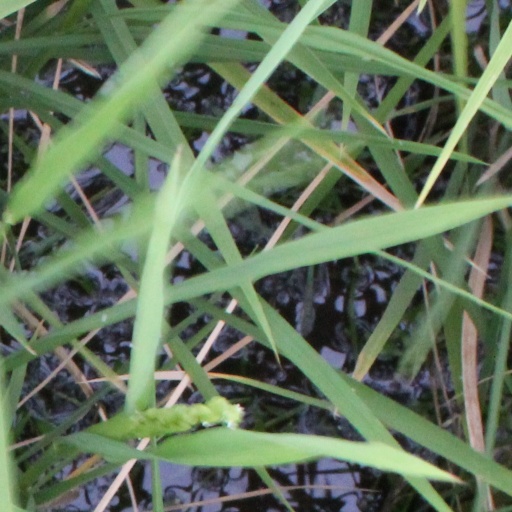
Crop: rice